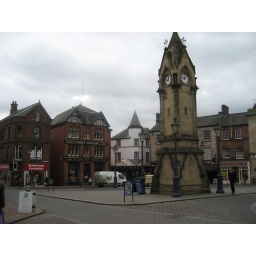
The clock tower was built in 1861 to commemorate Philip Musgrave of Edenhall